9th Reconnaissance Wing

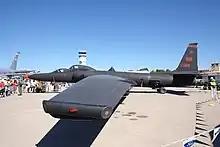
Lockheed TR-1A U-2 Variant

On 1 July 1976, the 99th Strategic Reconnaissance Squadron rejoined the 9th Strategic Reconnaissance Wing as part of a realignment of SAC strategic reconnaissance units. The Lockheed U-2R-equipped 100th Strategic Reconnaissance Wing at Davis-Monthan AFB, Arizona, one of the oldest SAC strategic reconnaissance wing, The 99th SRS was reactivated at U-Tapao RTAFB in Thailand OL-UA in November 1972 and there till 1976 under the 100th SRW, rejoined the 9th Strategic Reconnaissance wing again after they had inactivated at Beale AFB on 1 April 1971.( AF fact sheet) Also the 100th SRW became the 100th Air Refueling Wing. The 349th Strategic Reconnaissance Squadron whose pilots flew the U-2 and 350th Strategic Reconnaissance Squadron that flew C-130s(releasing) and CH-53(recovering) the flying AQM-34 Firebee drones in SEA became Air refueling Squadrons were activated under the 100th Air Refueling Wing. The consolidation smoothed the reconnaissance tasking and response process. The consolidation of the 9th and 100th Strategic Reconnaissance Wings provided SAC with the following composite organization: